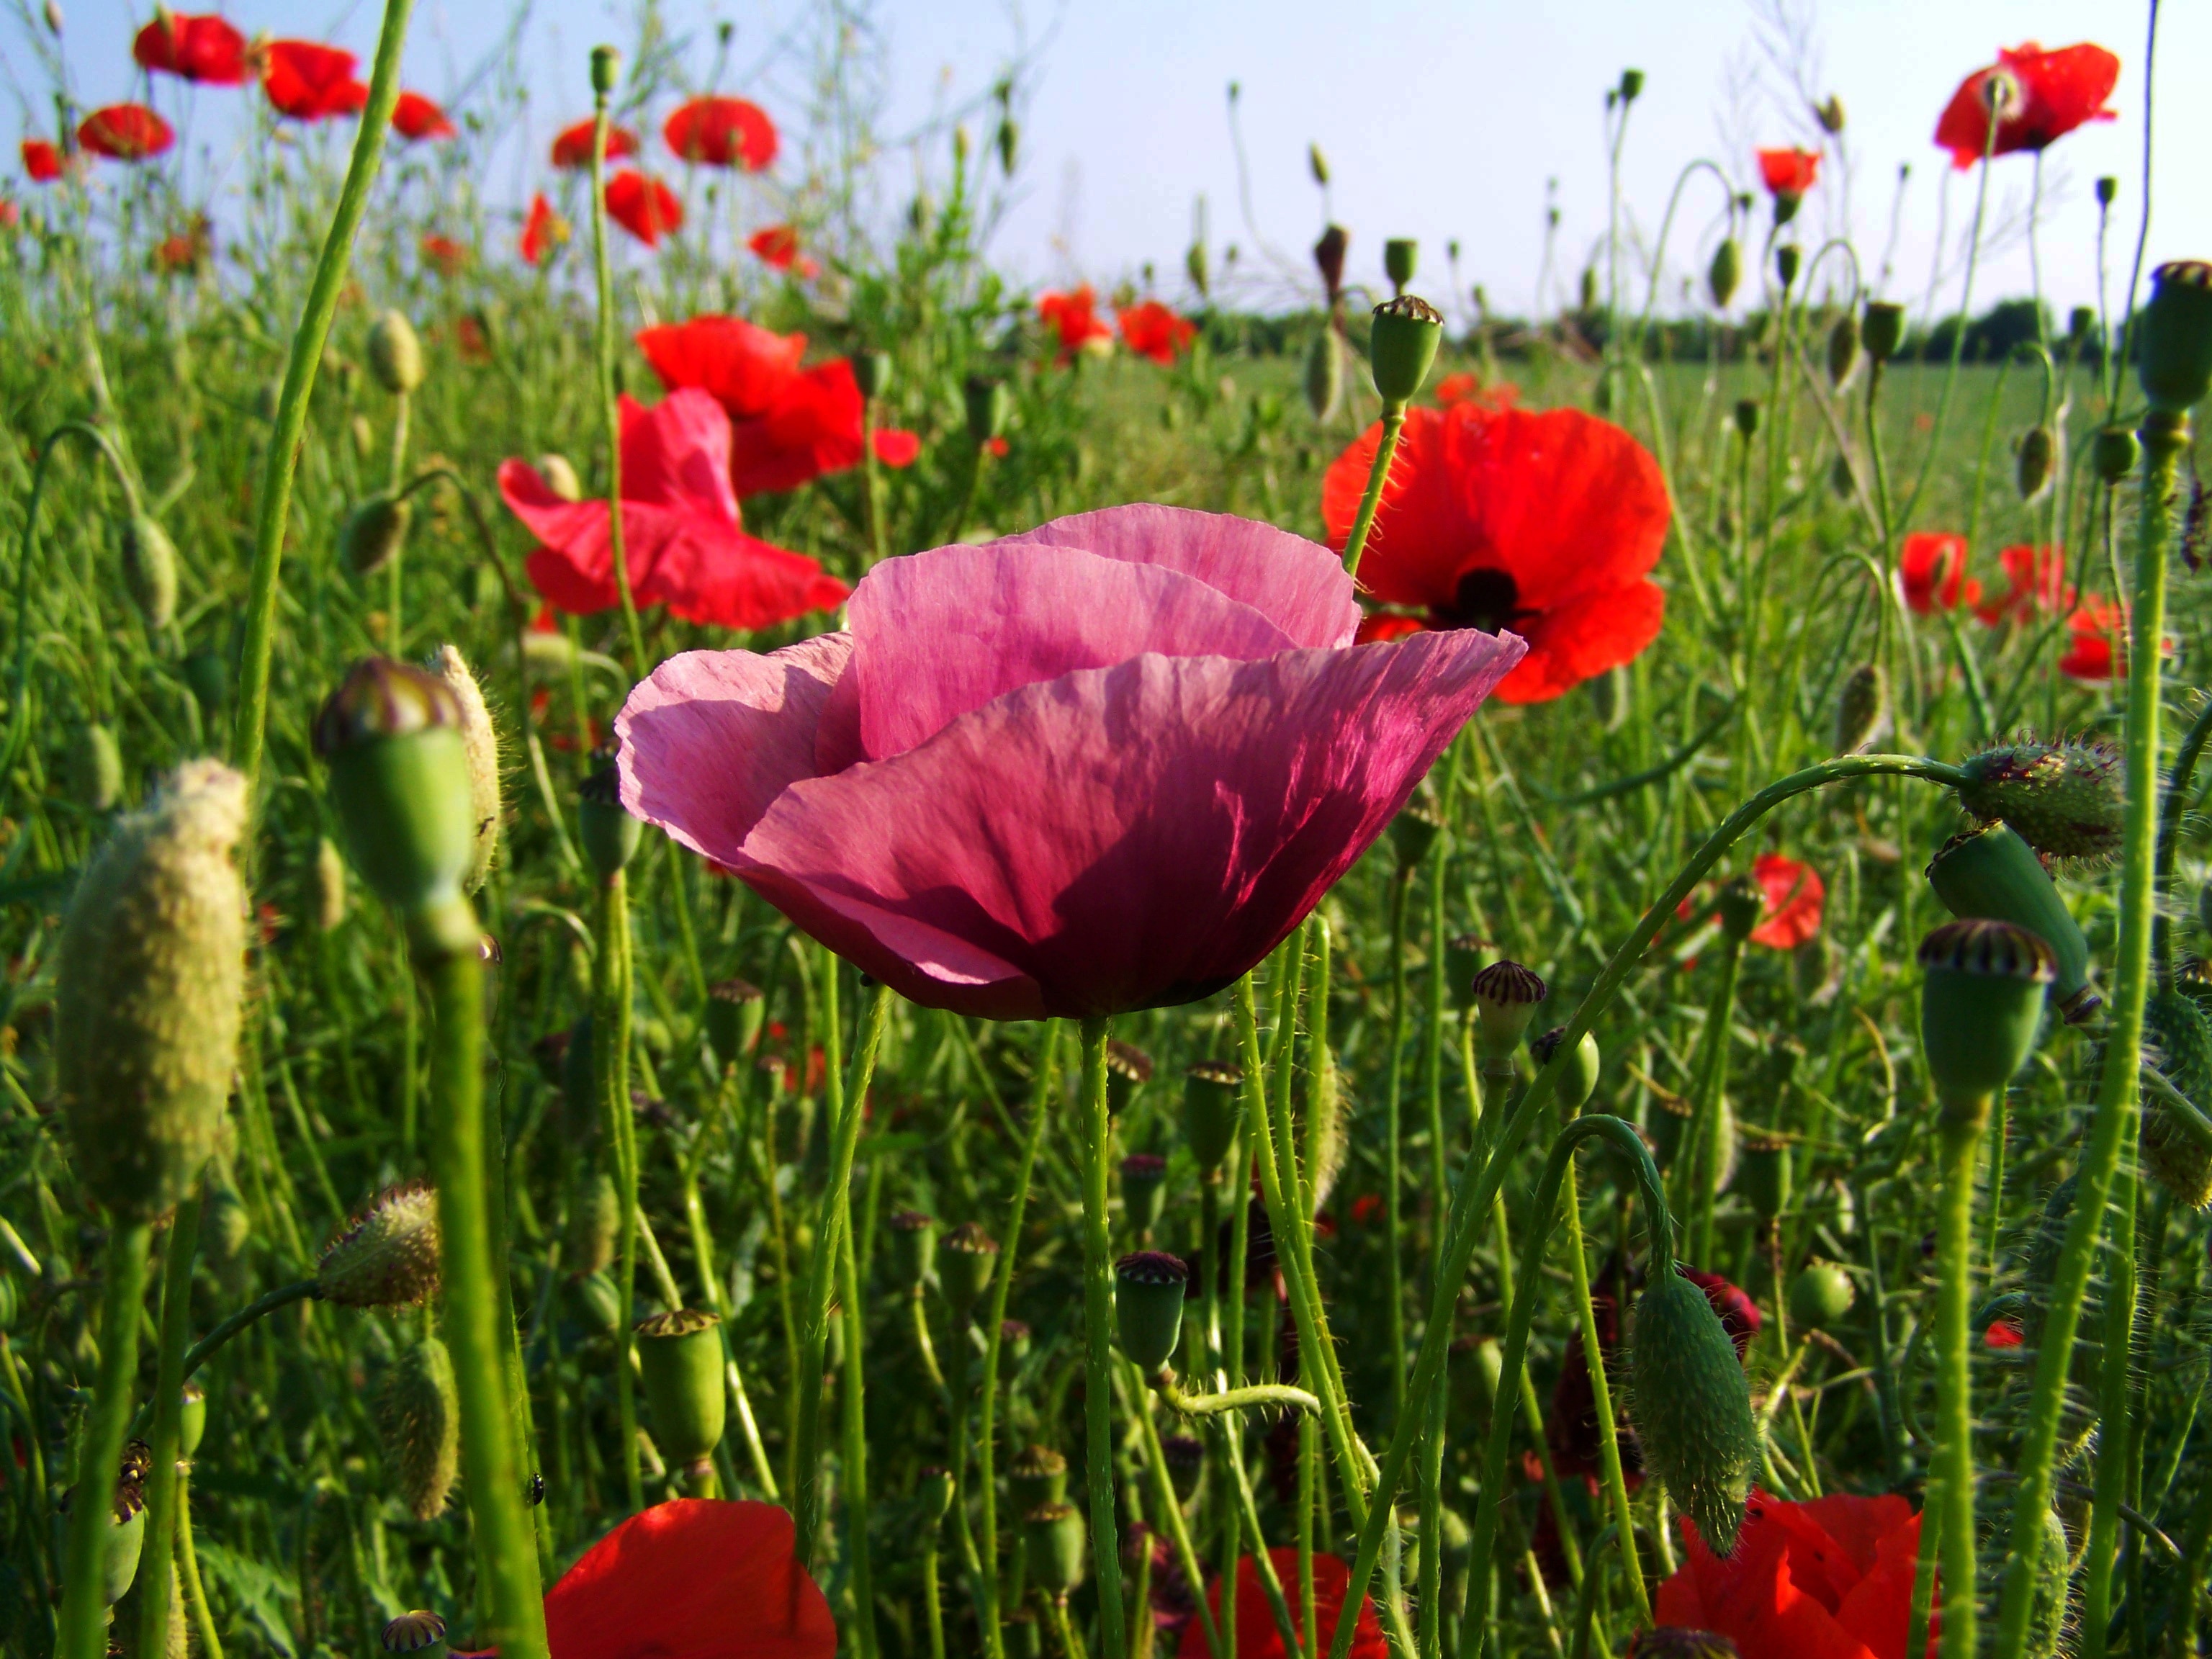
grass, plant, field, meadow, prairie, flower, petal, red, botany, flora, wildflower, poppy, coquelicot, flowering plant, purple poppy, poppy field, annual plant, variants, land plant, poppy family